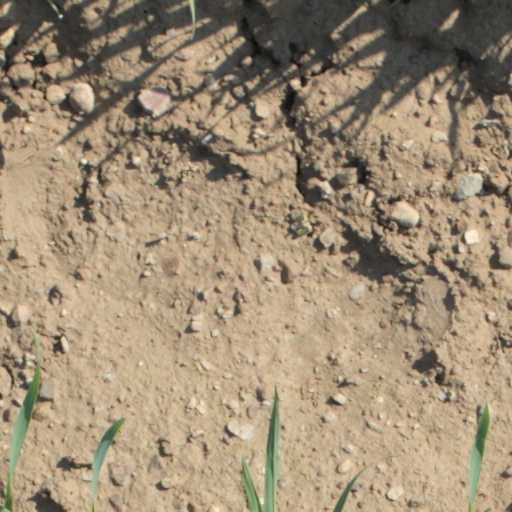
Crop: wheat